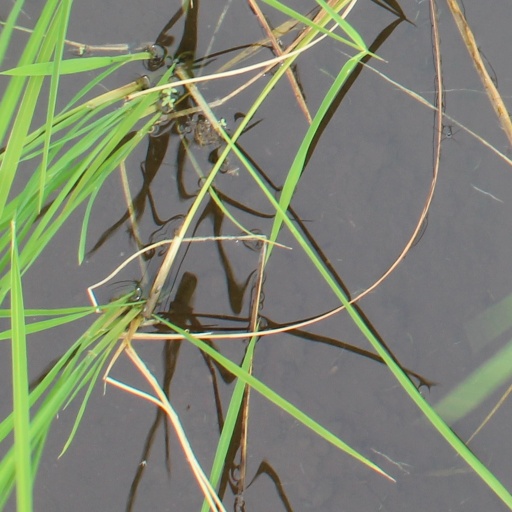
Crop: rice